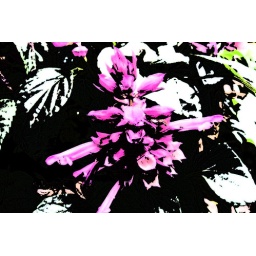
A beautiful purple star-like flower against a background of black and white leaves.